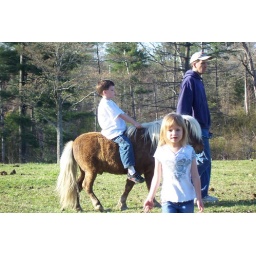
Garett's turn while Mattie looks for shoes and halter lost by the horses